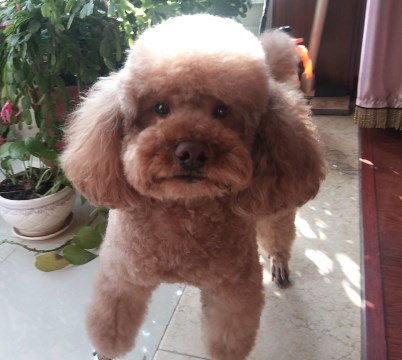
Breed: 7449-n000128-teddy